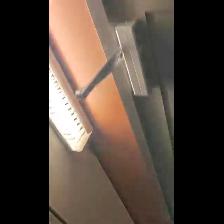
Label: NonHuman